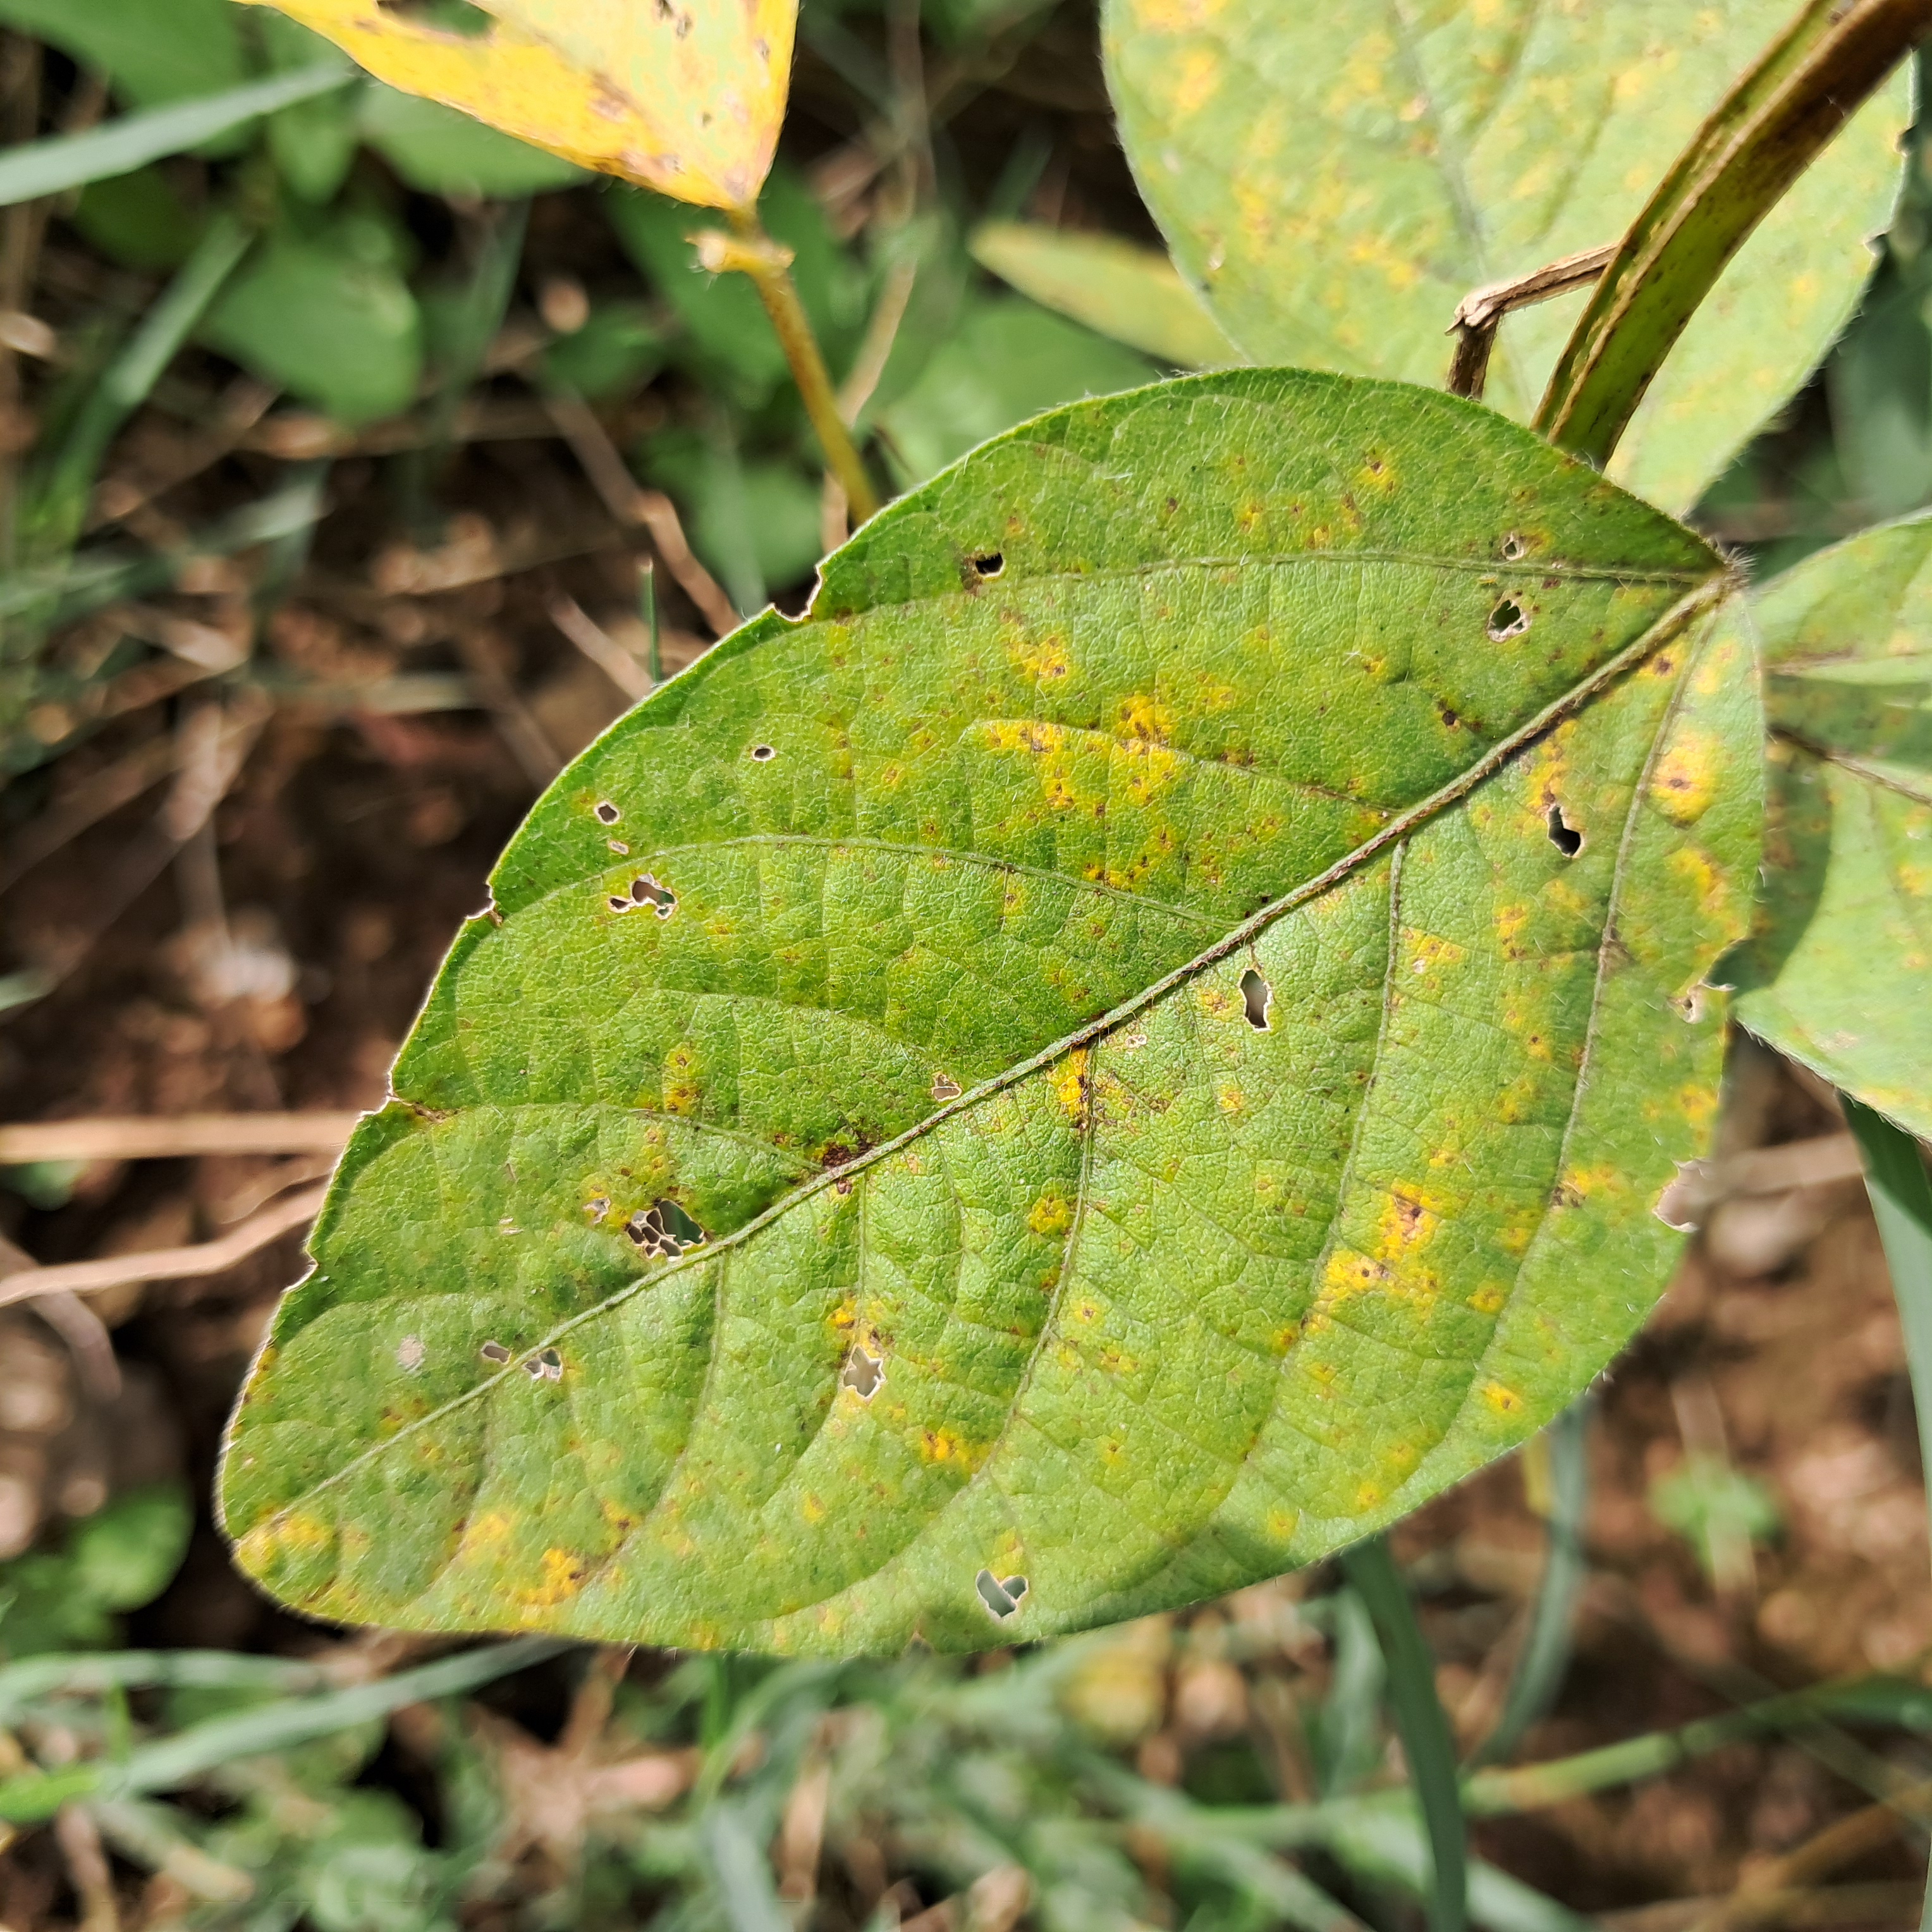
Label: Spectoria_Brown_Spot